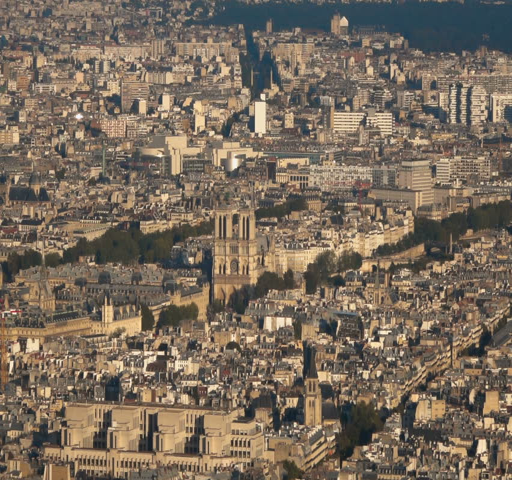
aerial view over the big city with cathedral